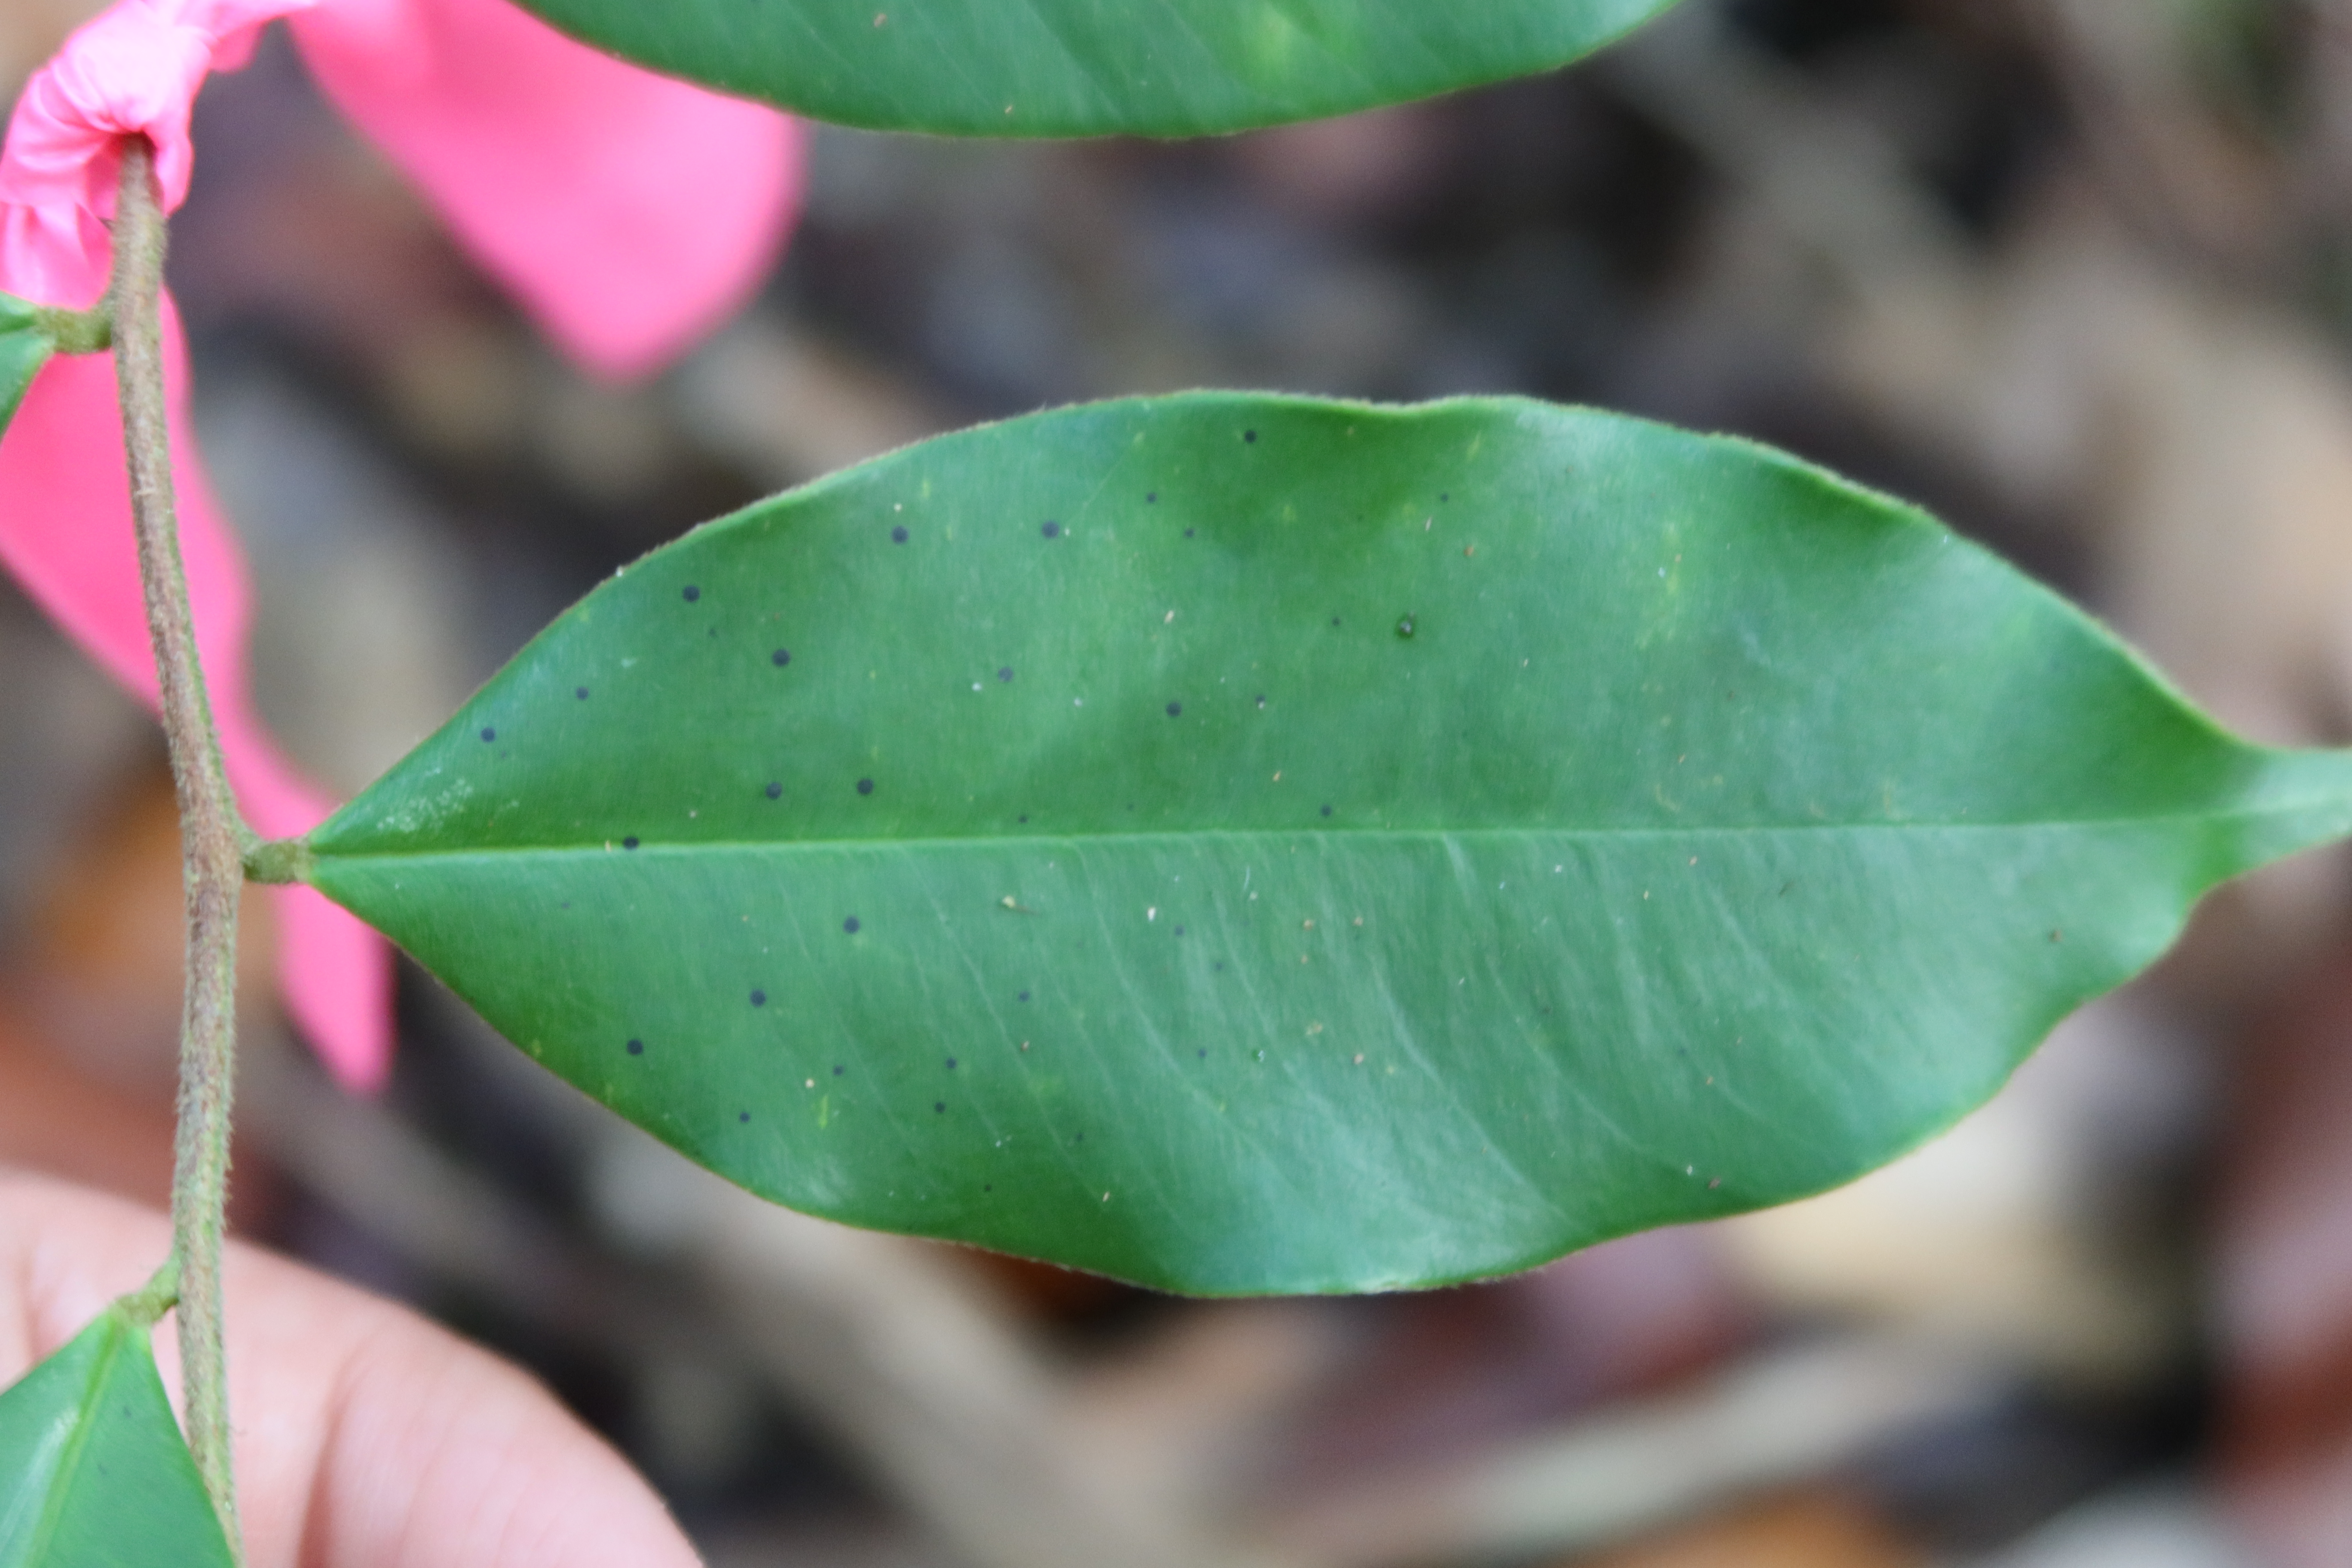
Label: Black spots